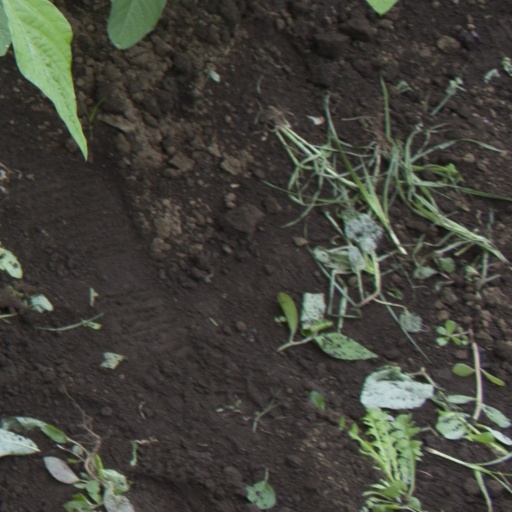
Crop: soybean